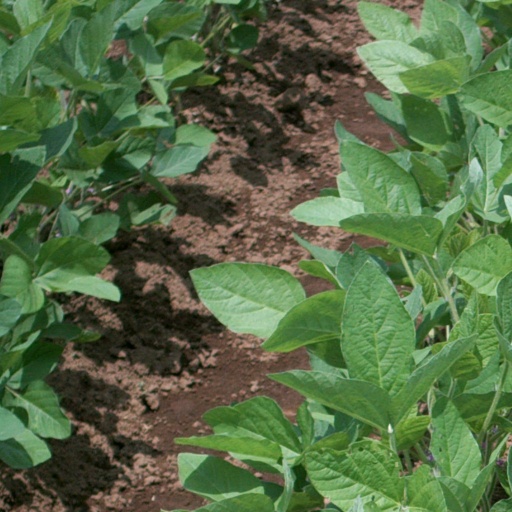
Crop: soybean